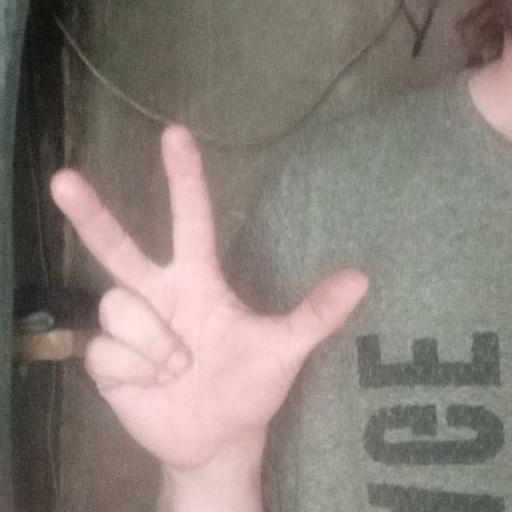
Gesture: three2